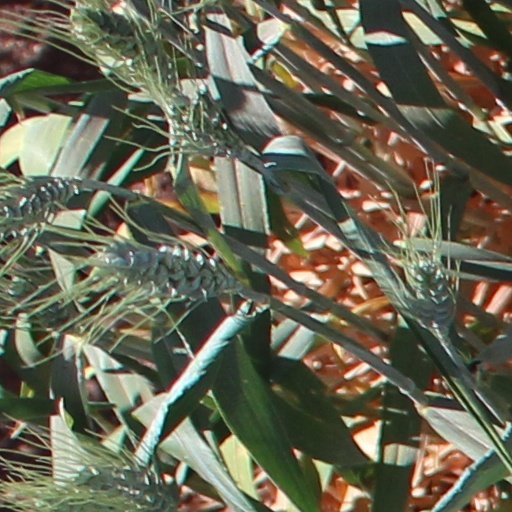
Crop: wheat